Anna Maria Mackenzie

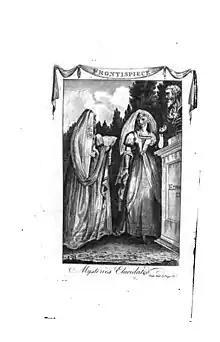
Frontispiece of Anna Maria Mackenzie's "Mysteries Elucidated: A Novel". Vol. I. London: Minerva Press, 1795.

Anna Maria Mackenzie was a prolific author of popular novels active during the late eighteenth and early nineteenth centuries. She was closely associated with the Minerva Press.